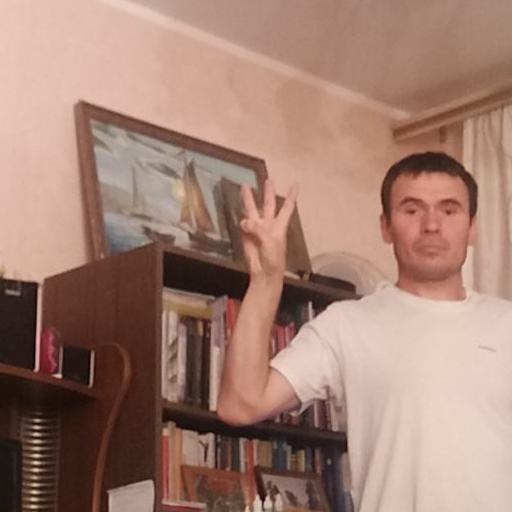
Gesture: three